Brian Howe (singer)

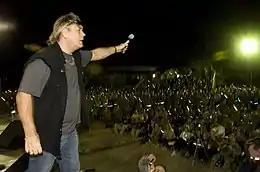
Howe performing in Iraq in 2010

In 1986, Mick Ralphs and Simon Kirke decided to regroup for a new project. Their label, Atlantic Records, however, insisted they resume the Bad Company name, but Paul Rodgers was already engaged with a new supergroup called The Firm. With Rodgers gone, the remaining two members partnered with ex-Ted Nugent vocalist Brian Howe as the new lead singer. "Mick told me that I had to get away from Ted and go to New York where Mick and Simon wanted to meet up with me," Howe related. "So I made up some story to leave and went to the Mayflower Hotel, where we decided to give things a go."